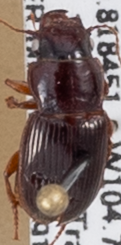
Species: Cratacanthus dubius
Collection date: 2019-09-11
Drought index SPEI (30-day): -0.722
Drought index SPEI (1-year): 0.748
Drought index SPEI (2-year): -0.1704